Jürgen Maurer

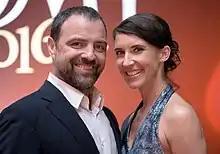
Maurer with Maria Köstlinger at the 2016 Romy award

Jürgen Maurer (born 30 January 1967) is an Austrian stage and screen actor. He was a regular cast member of Austrian co-produced crime drama "Tatort", and appeared in society drama "". He is known to English-speaking audiences for his role as Detective Oskar Rheinhardt in the British-Austrian series "Vienna Blood".